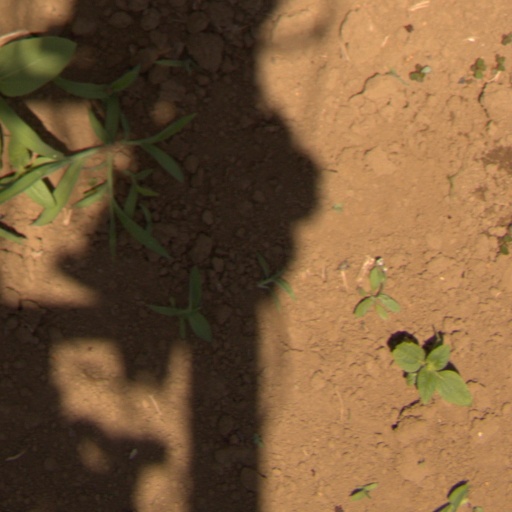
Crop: Jerusalem artichoke